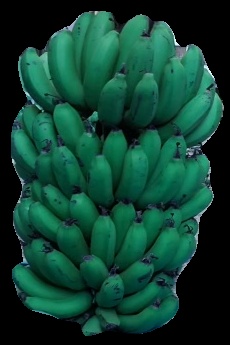
Variety: pachbale
Grade: grade2